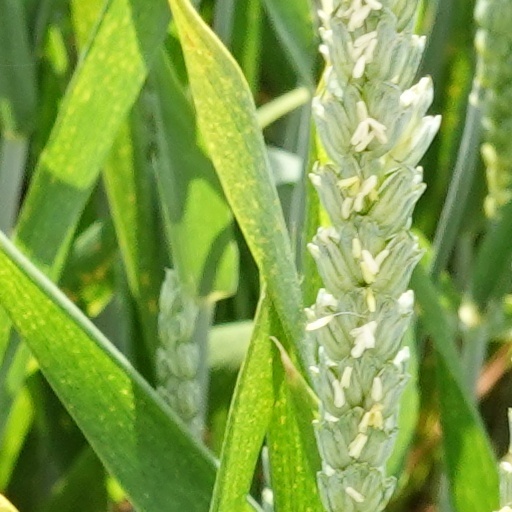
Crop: wheat